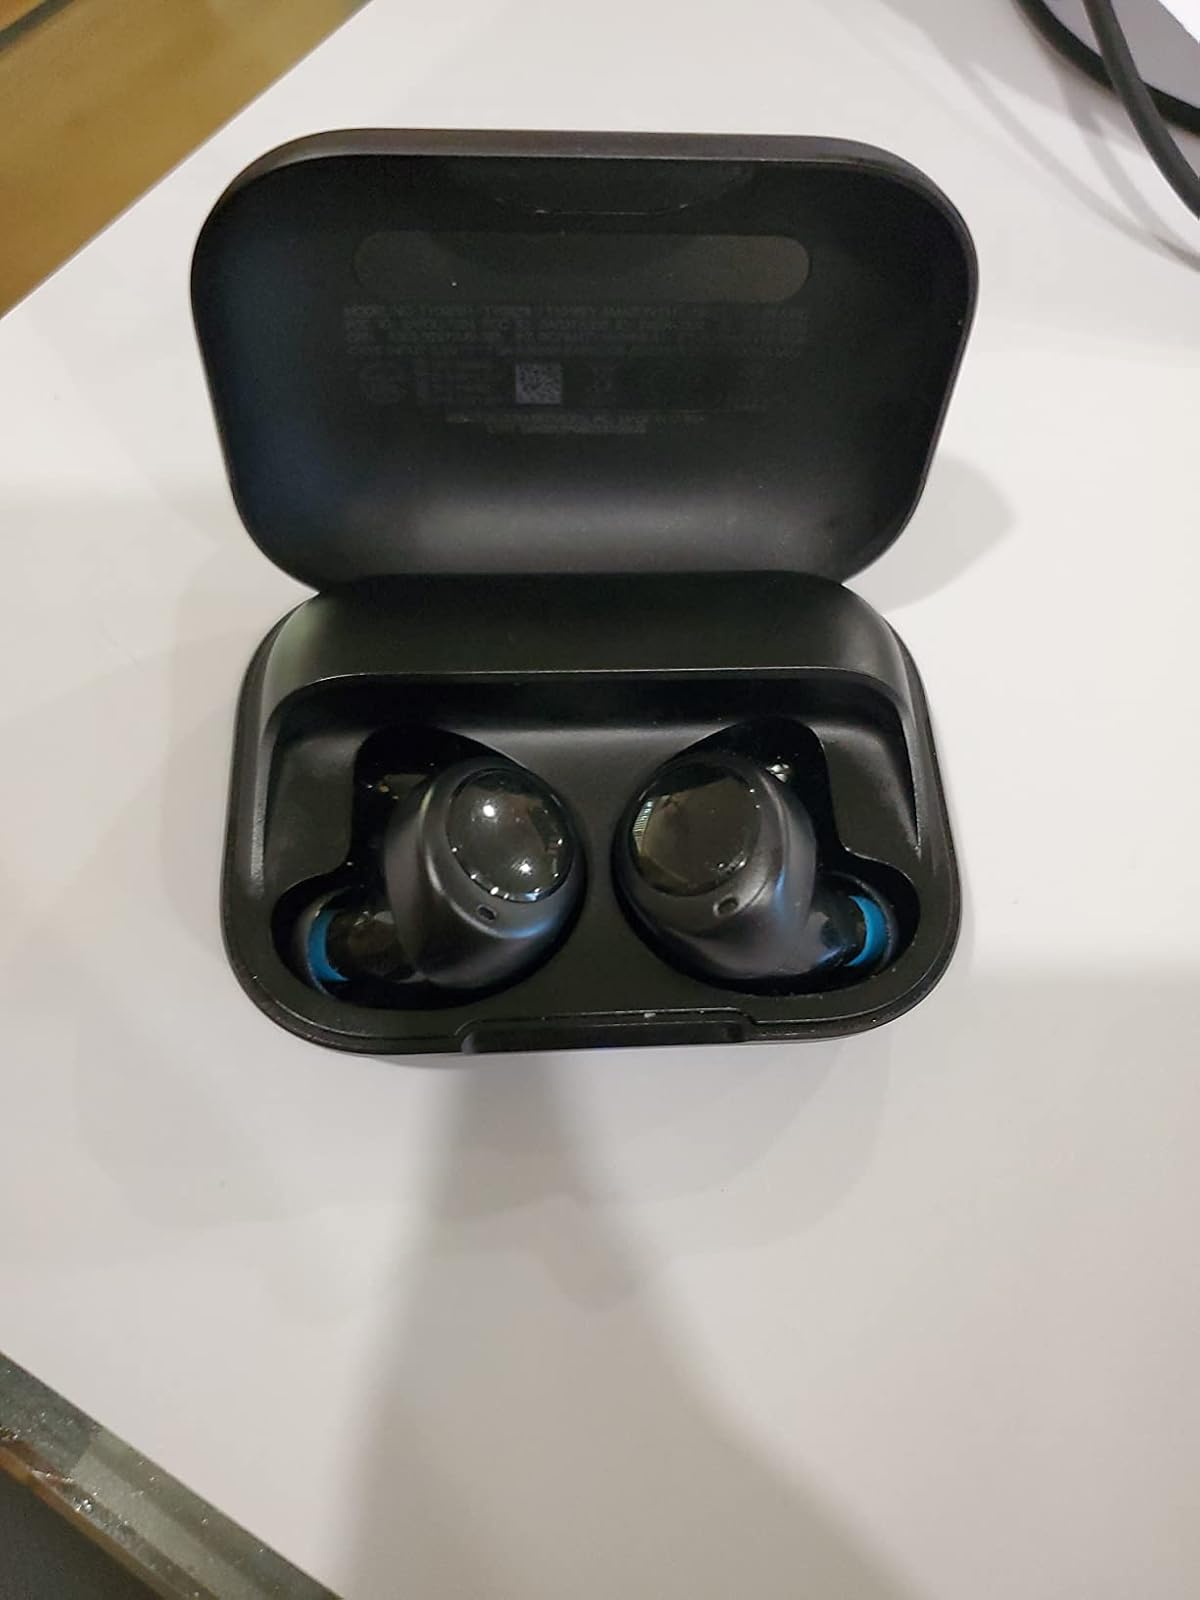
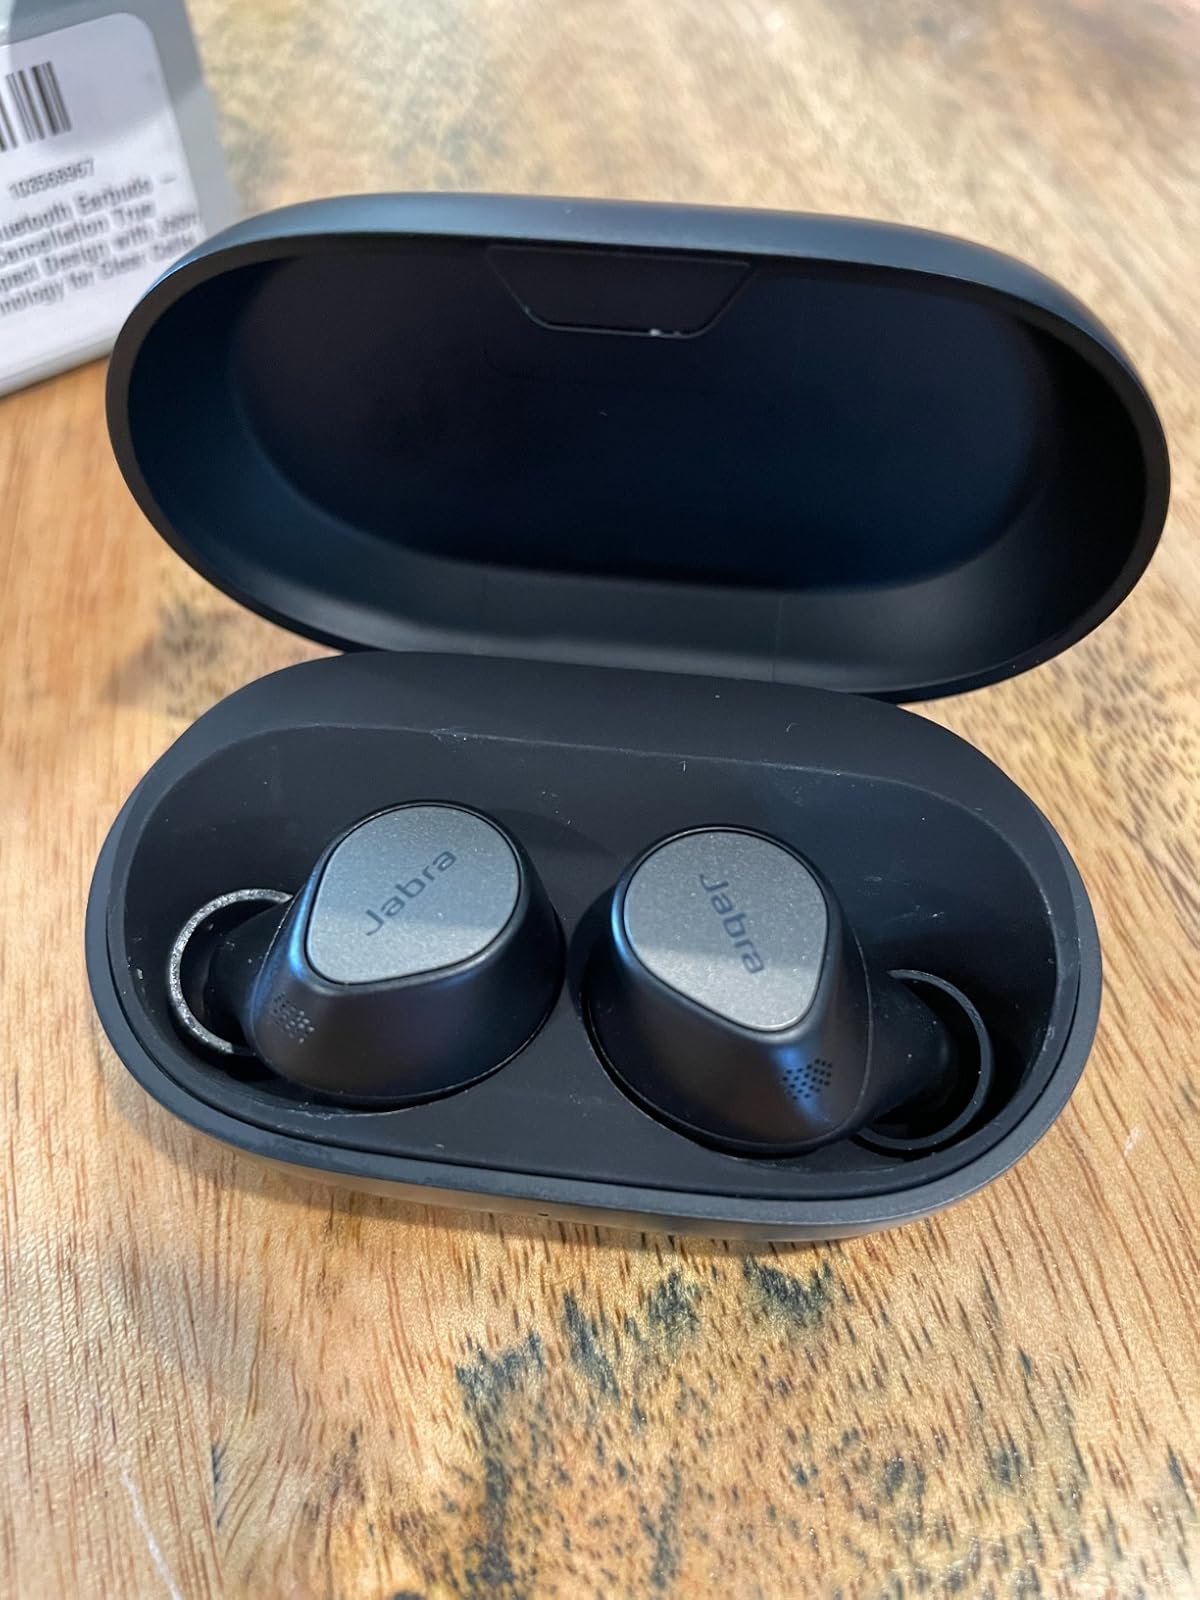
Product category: earbuds
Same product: no